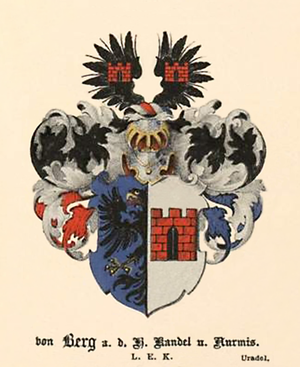
La famille von Berg est une famille de l'ancienne noblesse allemande de la Baltique dont un ancêtre est mentionné au XIVᵉ siècle, Nikolaus de Monte, seigneur de Kirrifer du comté de Harrien de 1371 à 1405.